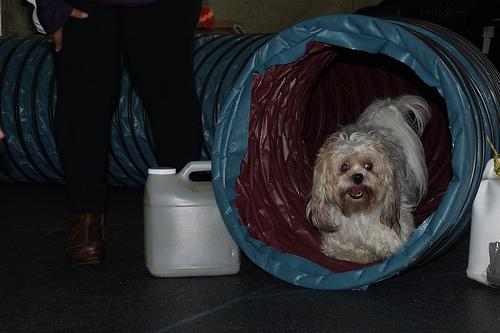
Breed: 361-n000123-Shih_Tzu